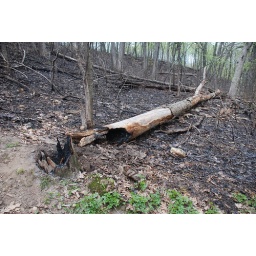
Sure enough, by the time we came across it headed back to the car the next day, the tree had fallen.